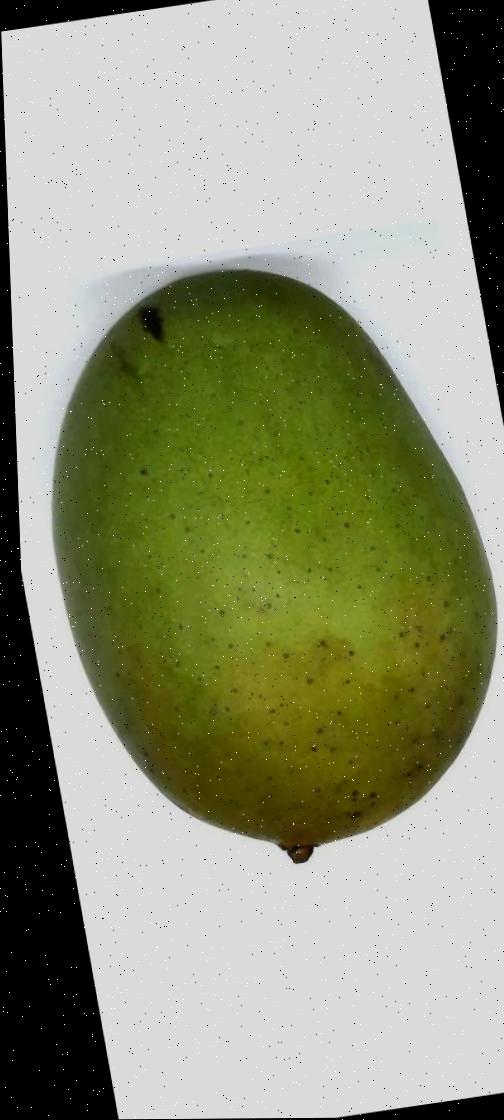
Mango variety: Langra